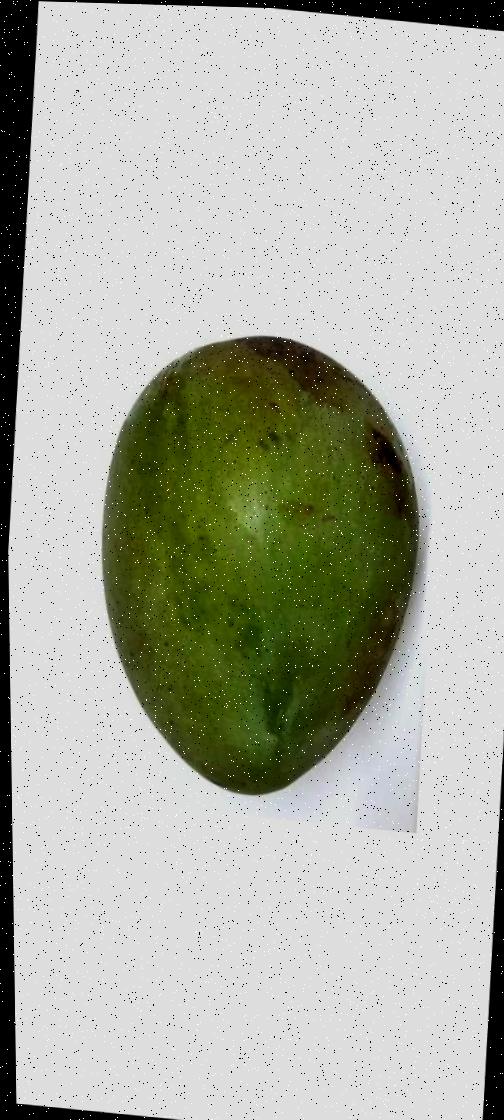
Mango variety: Fazli Shurmai